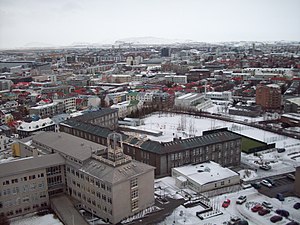
Island / Demografi
Udsigt over Reykjavik, der med forstæder har 200.000 indbyggere, hvilket er 64 % af landets befolkning
Island er en nordisk europæisk østat, der ligger, hvor Nordatlanten møder Ishavet på den midtatlantiske ryg. Landet har 364.260 indbyggere og et areal på 103.000 km², hvoraf landarealet udgør 100.250 km², hvilket gør det til Europas tyndest befolkede land. Landets hovedstad og største by er Reykjavík, der sammen med de omgivende områder i den sydvestlige del af landet er hjemsted for to tredjedele af landets befolkning.